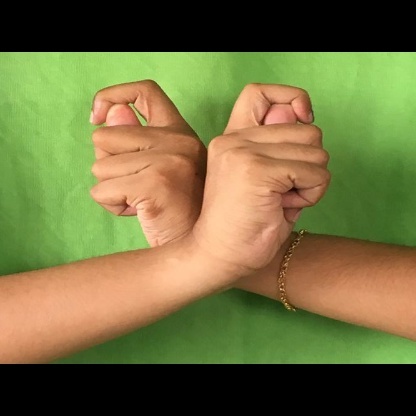
Mudra: Berunda